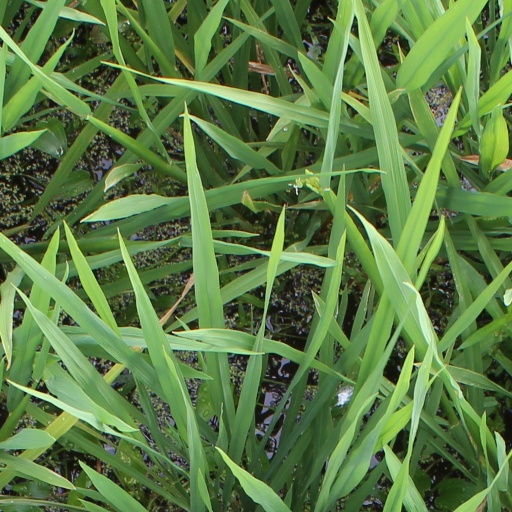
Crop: rice